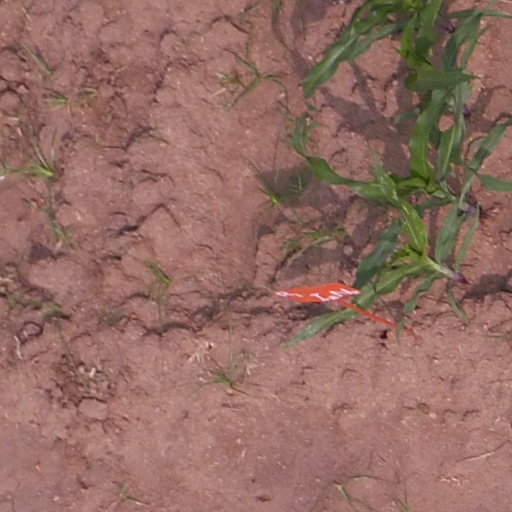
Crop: maize; corn